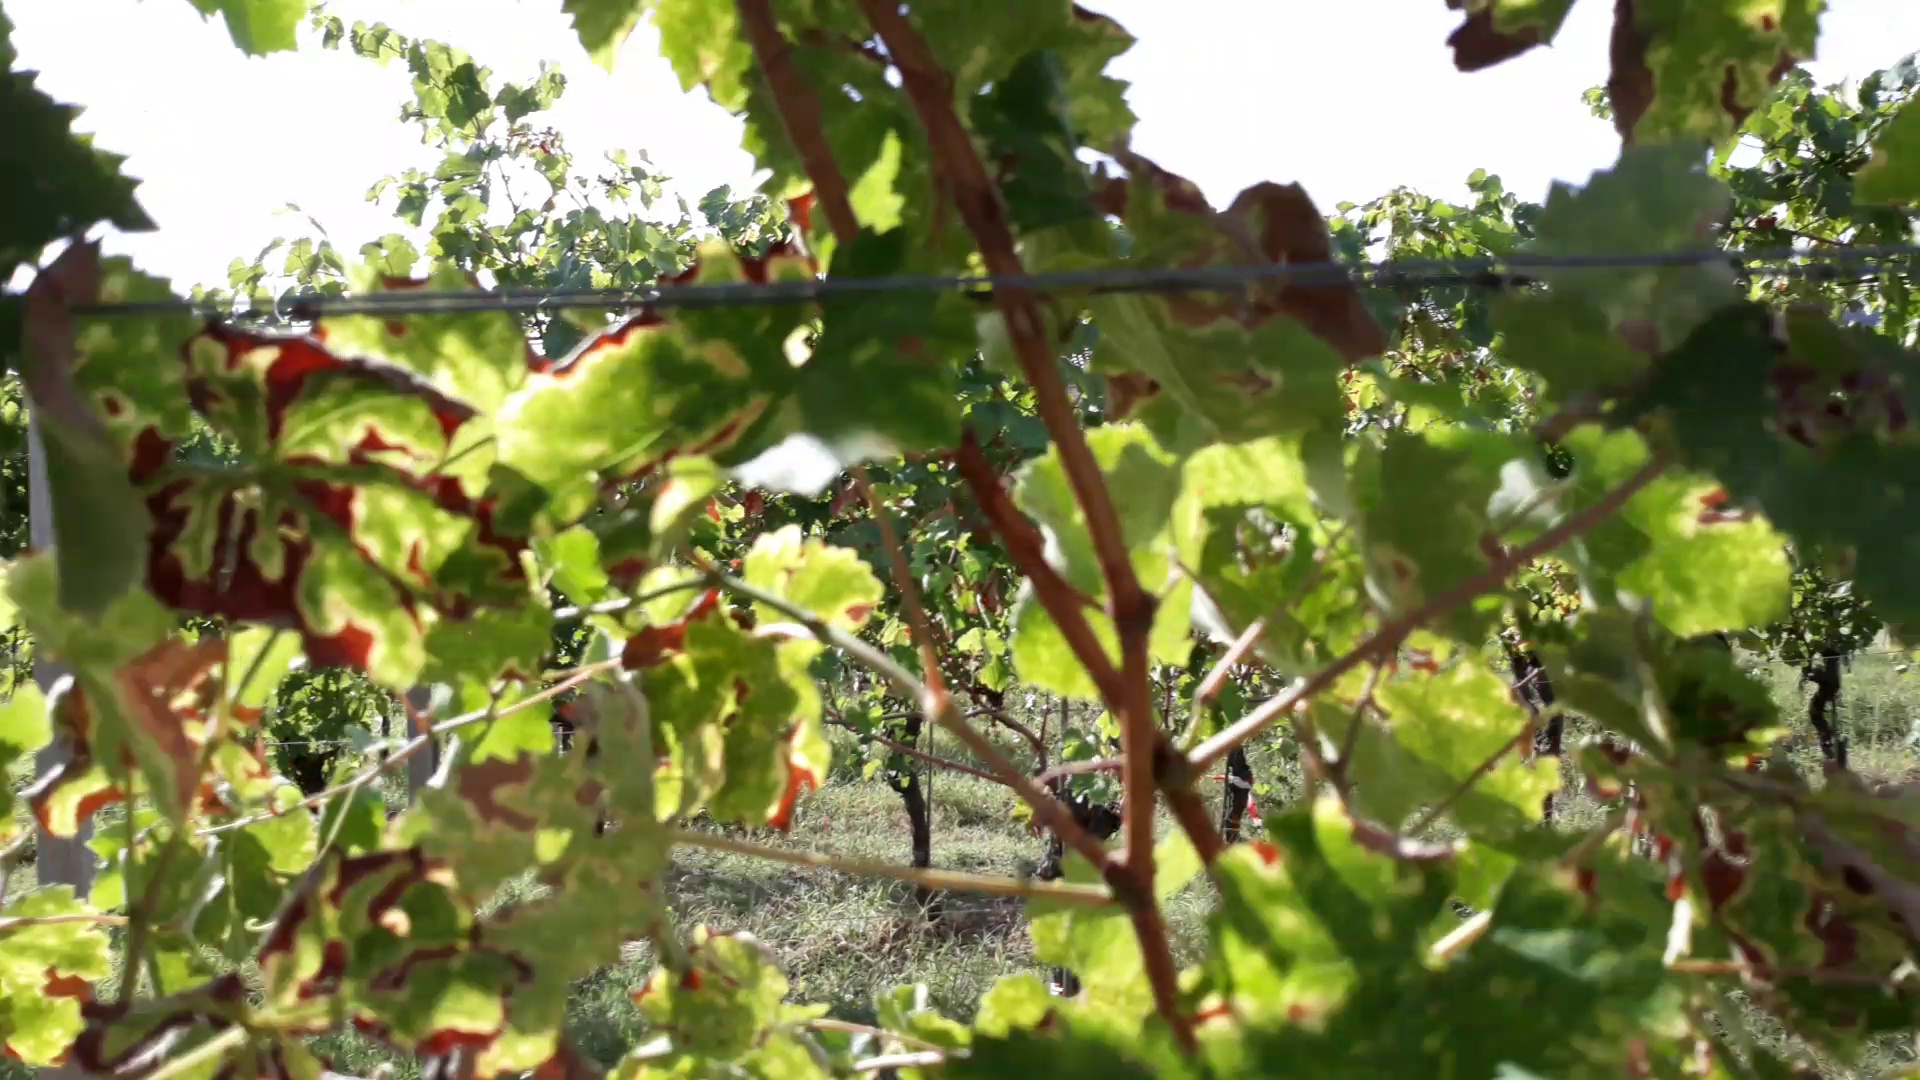
Label: esca